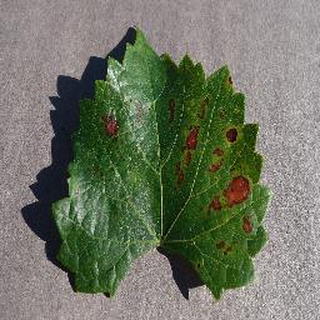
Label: grape_esca_black_measles